Rui da Silva (DJ)

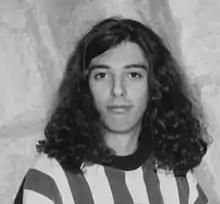
Silva in 1994

Rui da Silva (born 25 April 1968) is a Portuguese producer and DJ, whose single "Touch Me" topped the Portuguese Singles Chart. Outside Portugal, "Touch Me" also topped the charts in the United Kingdom, where it became the first progressive house song to top the UK Singles Chart, the first song by a Portuguese act to top the chart and the first new UK chart-topper of the 21st century and third millennium.